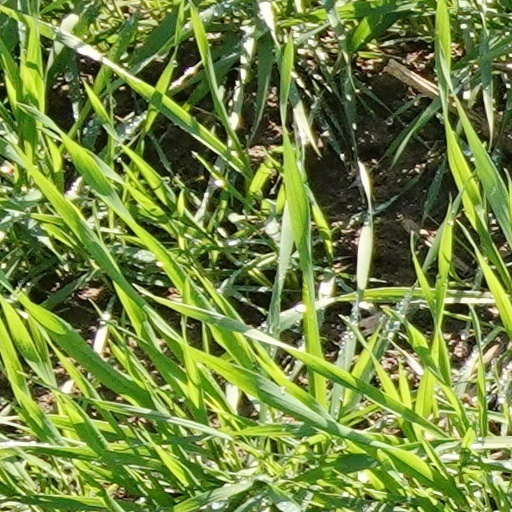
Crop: wheat